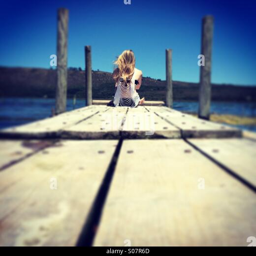
young girl sitting on a jetty